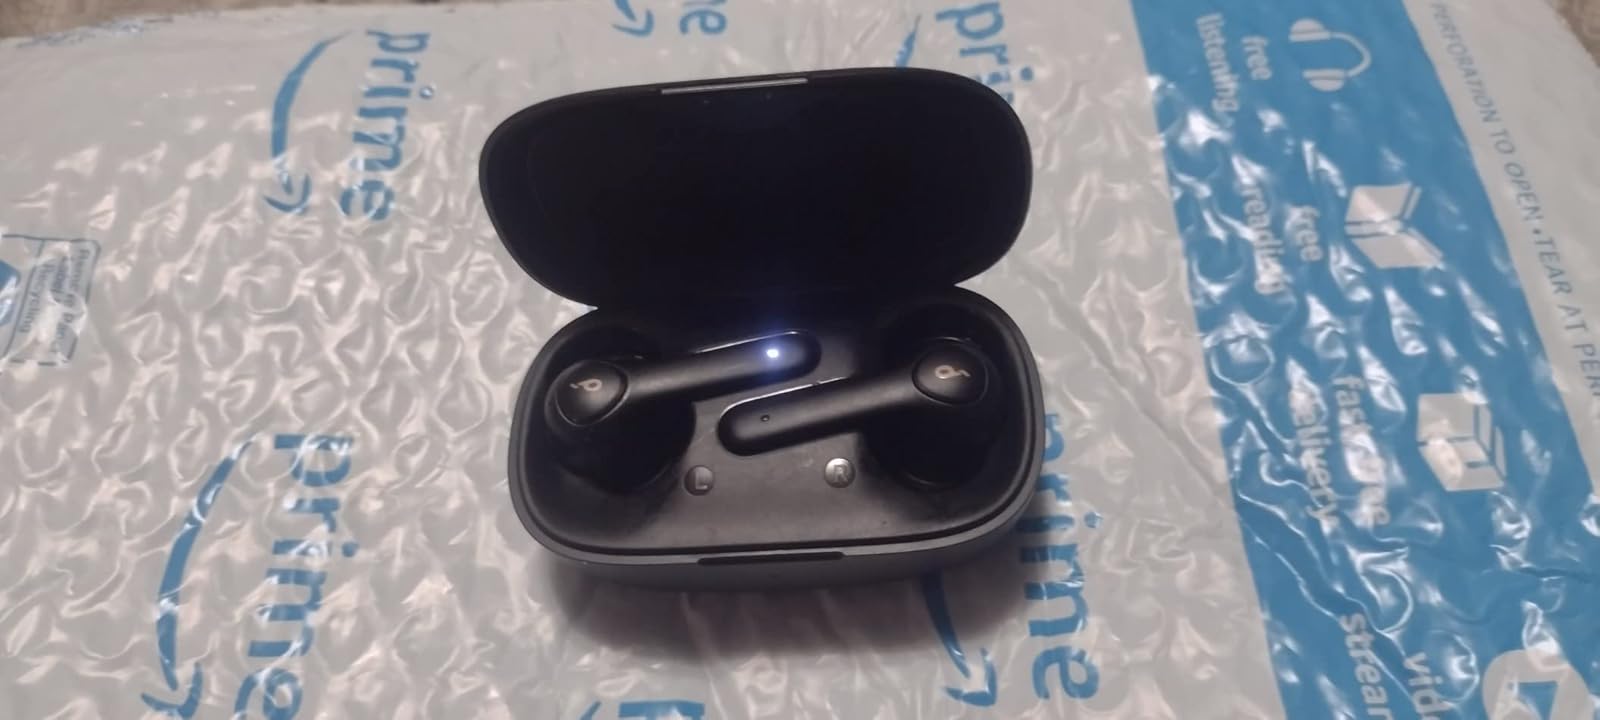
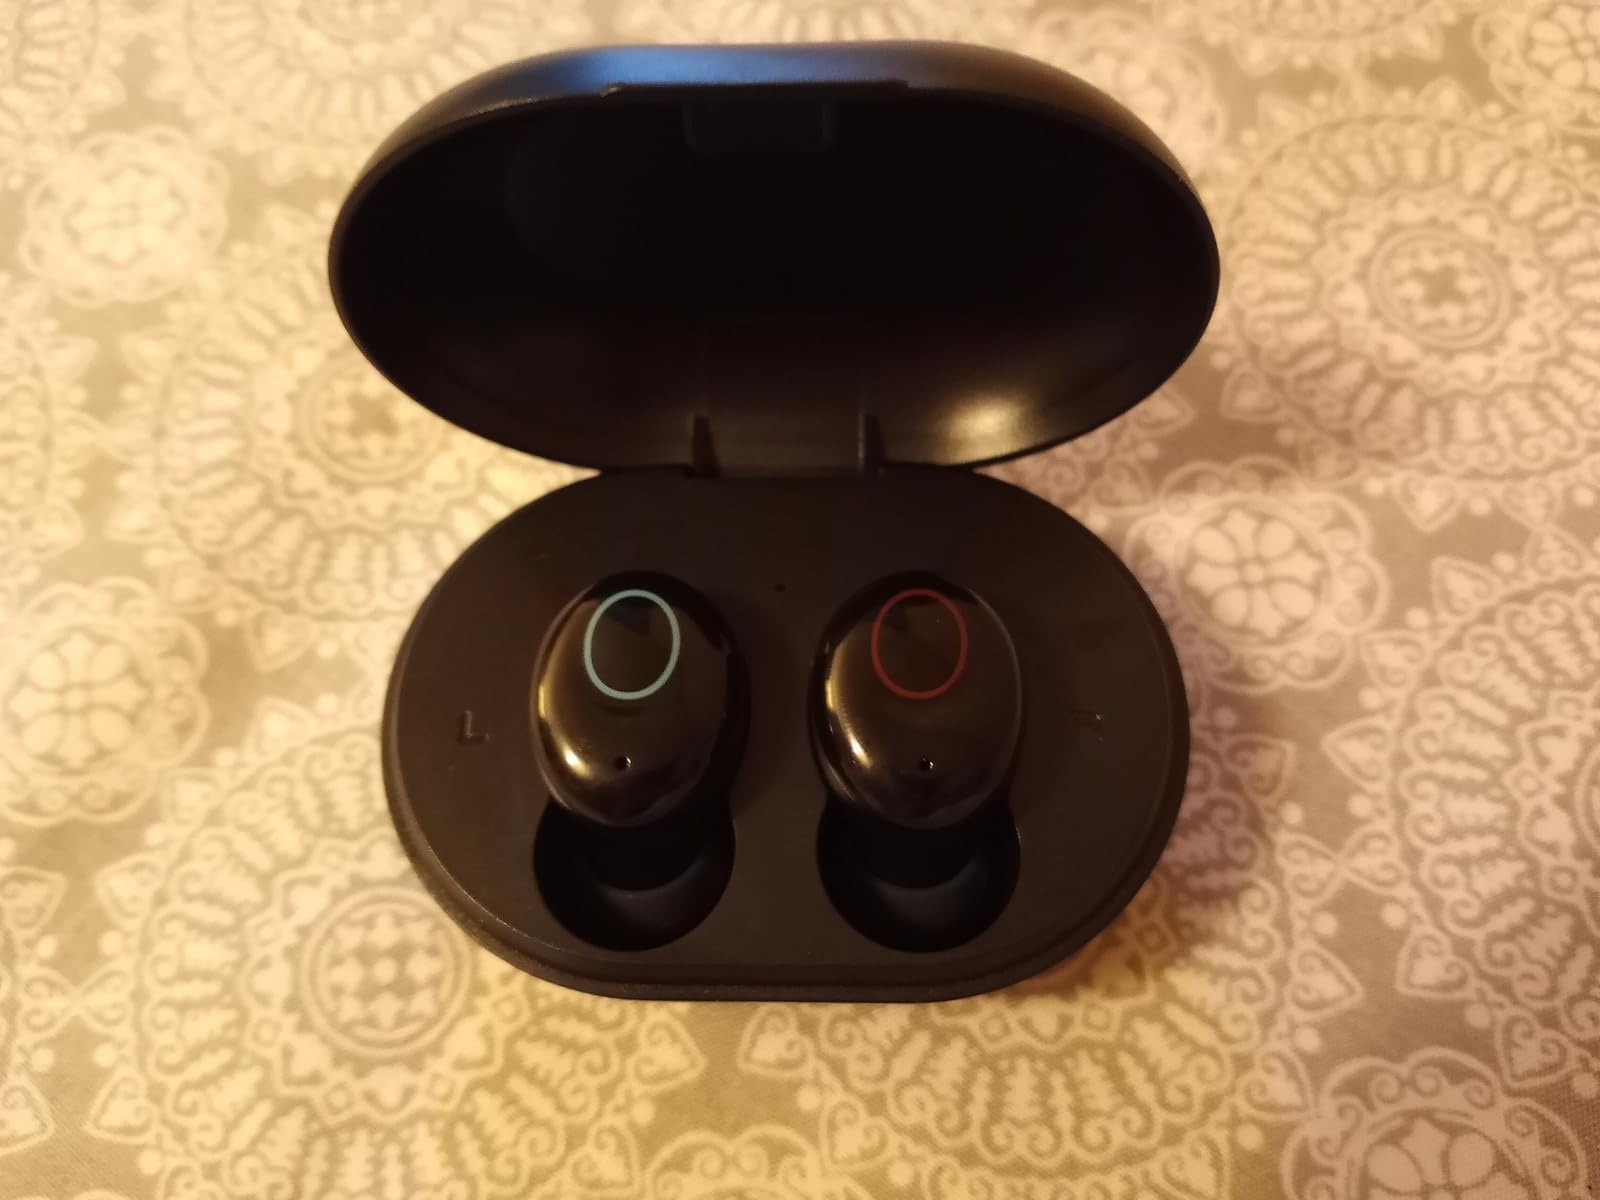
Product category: earbuds
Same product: no